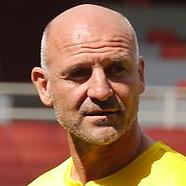
Age: 51